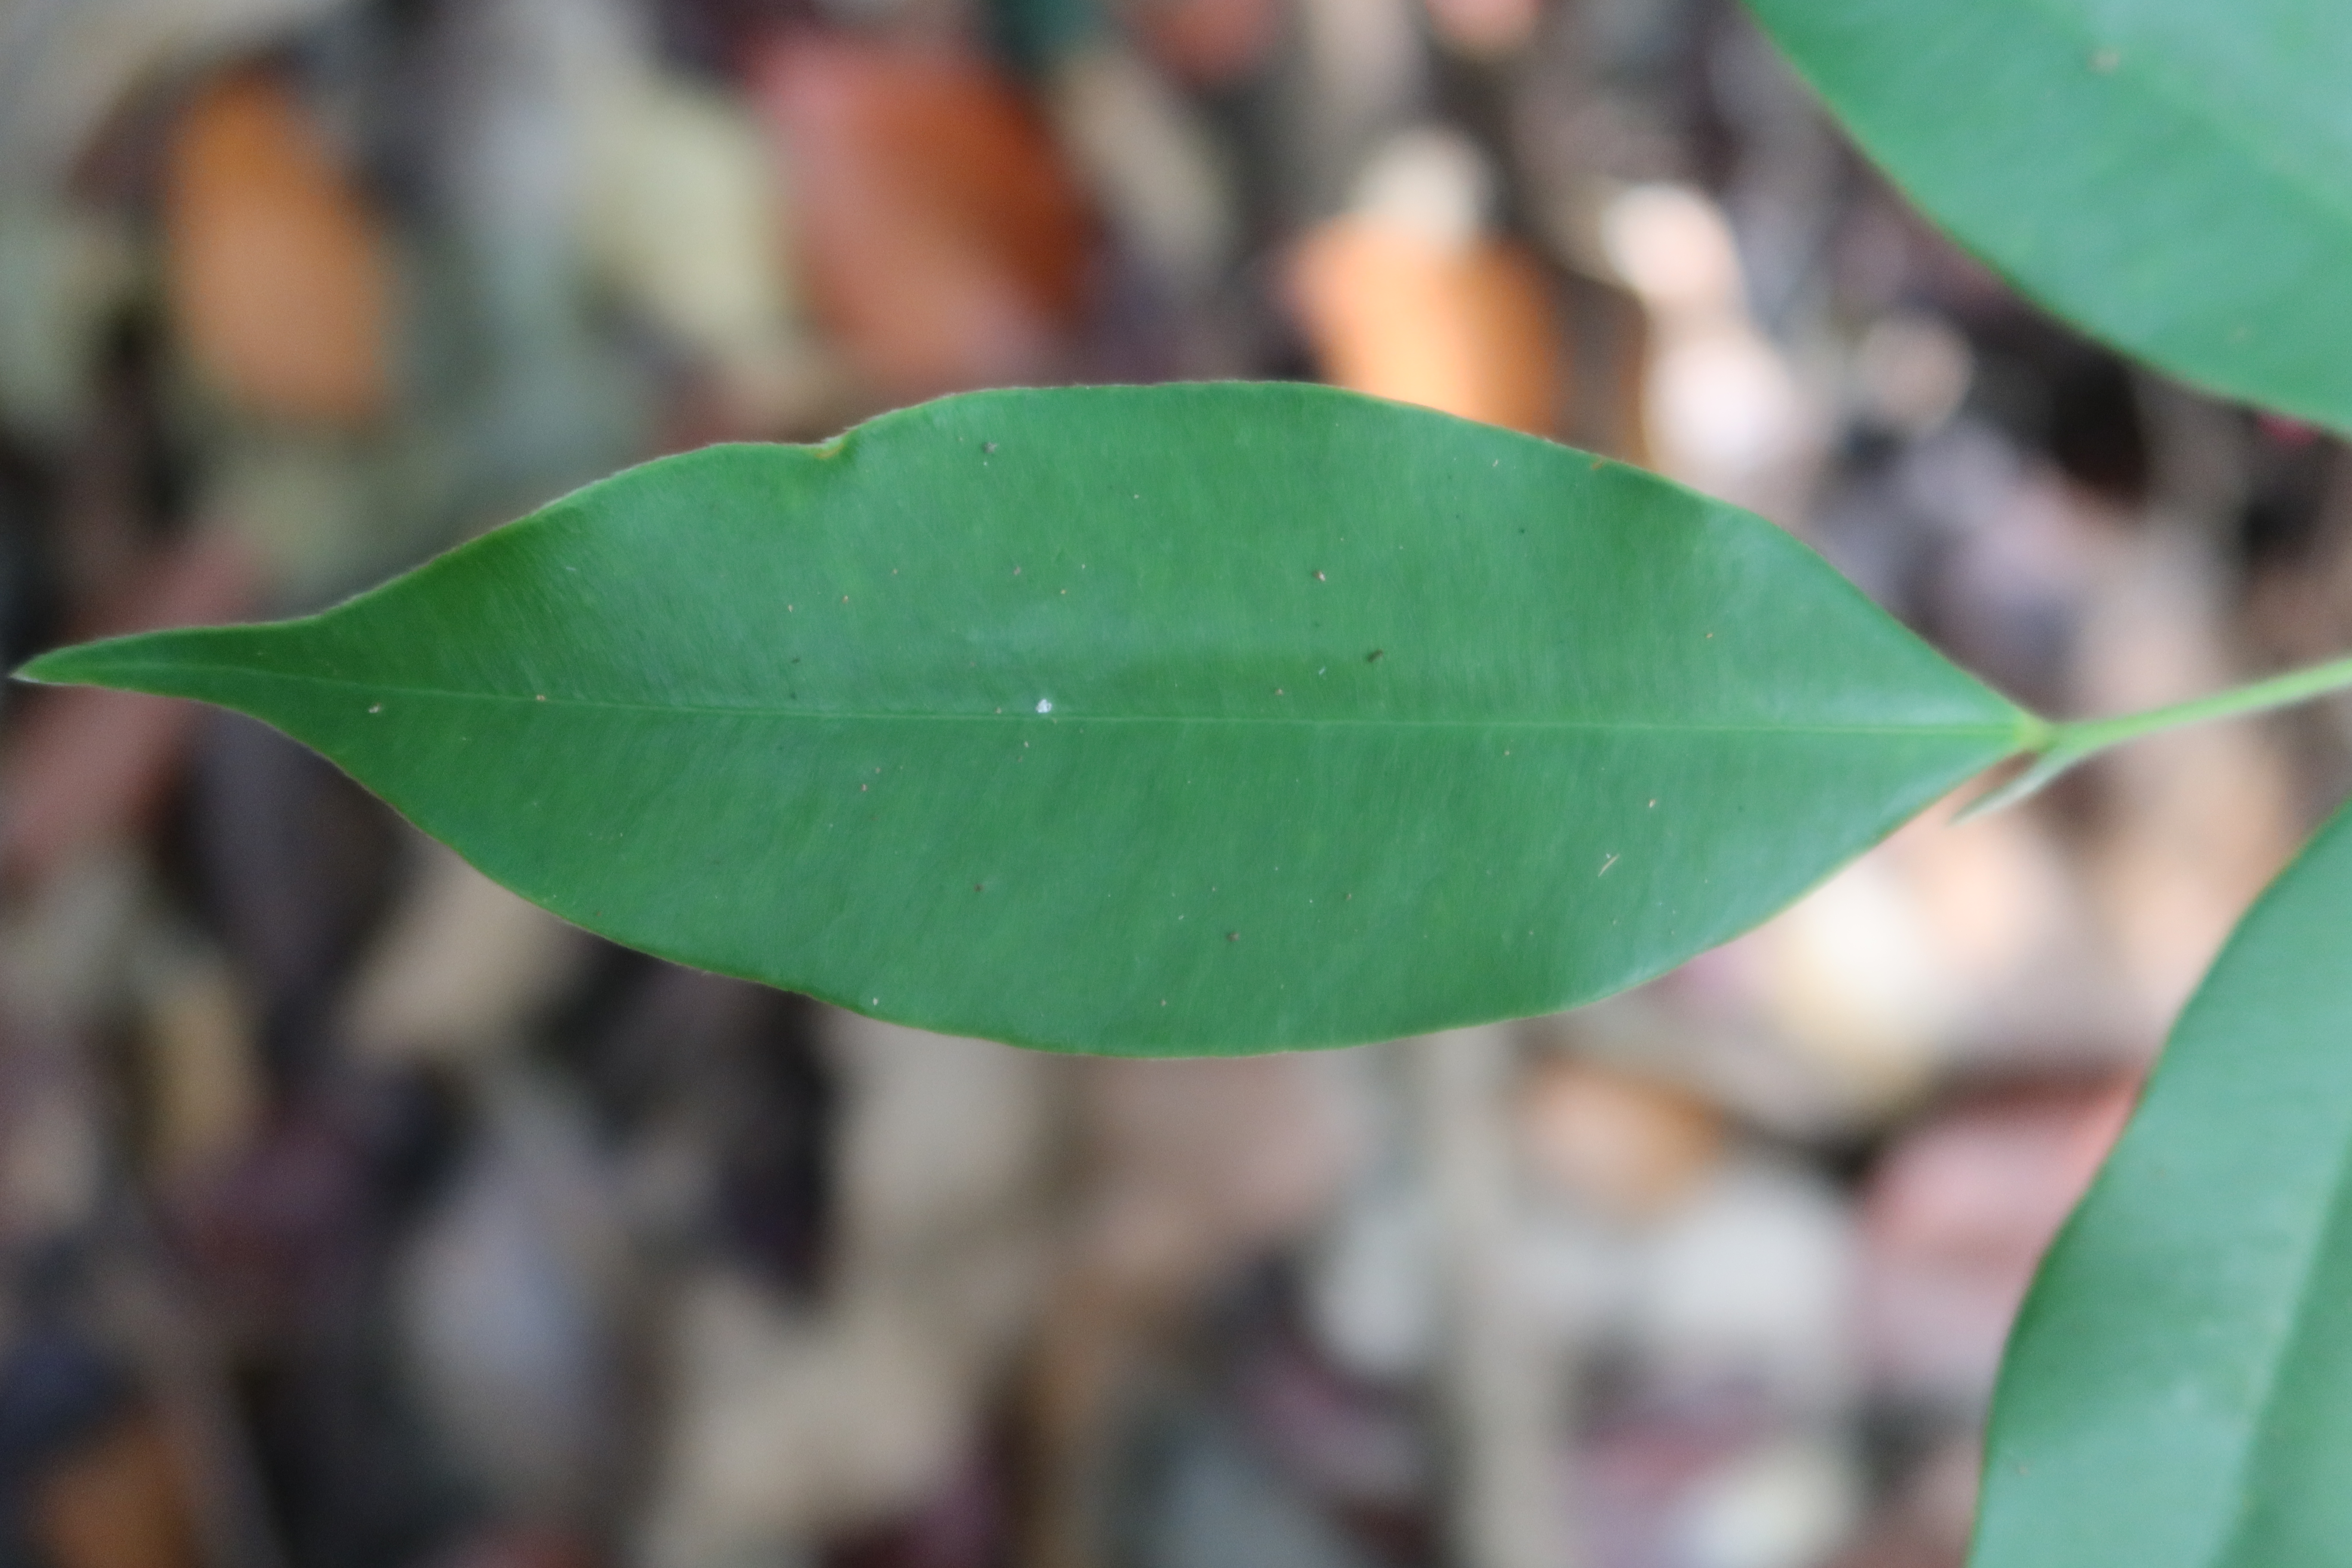
Label: Healthy